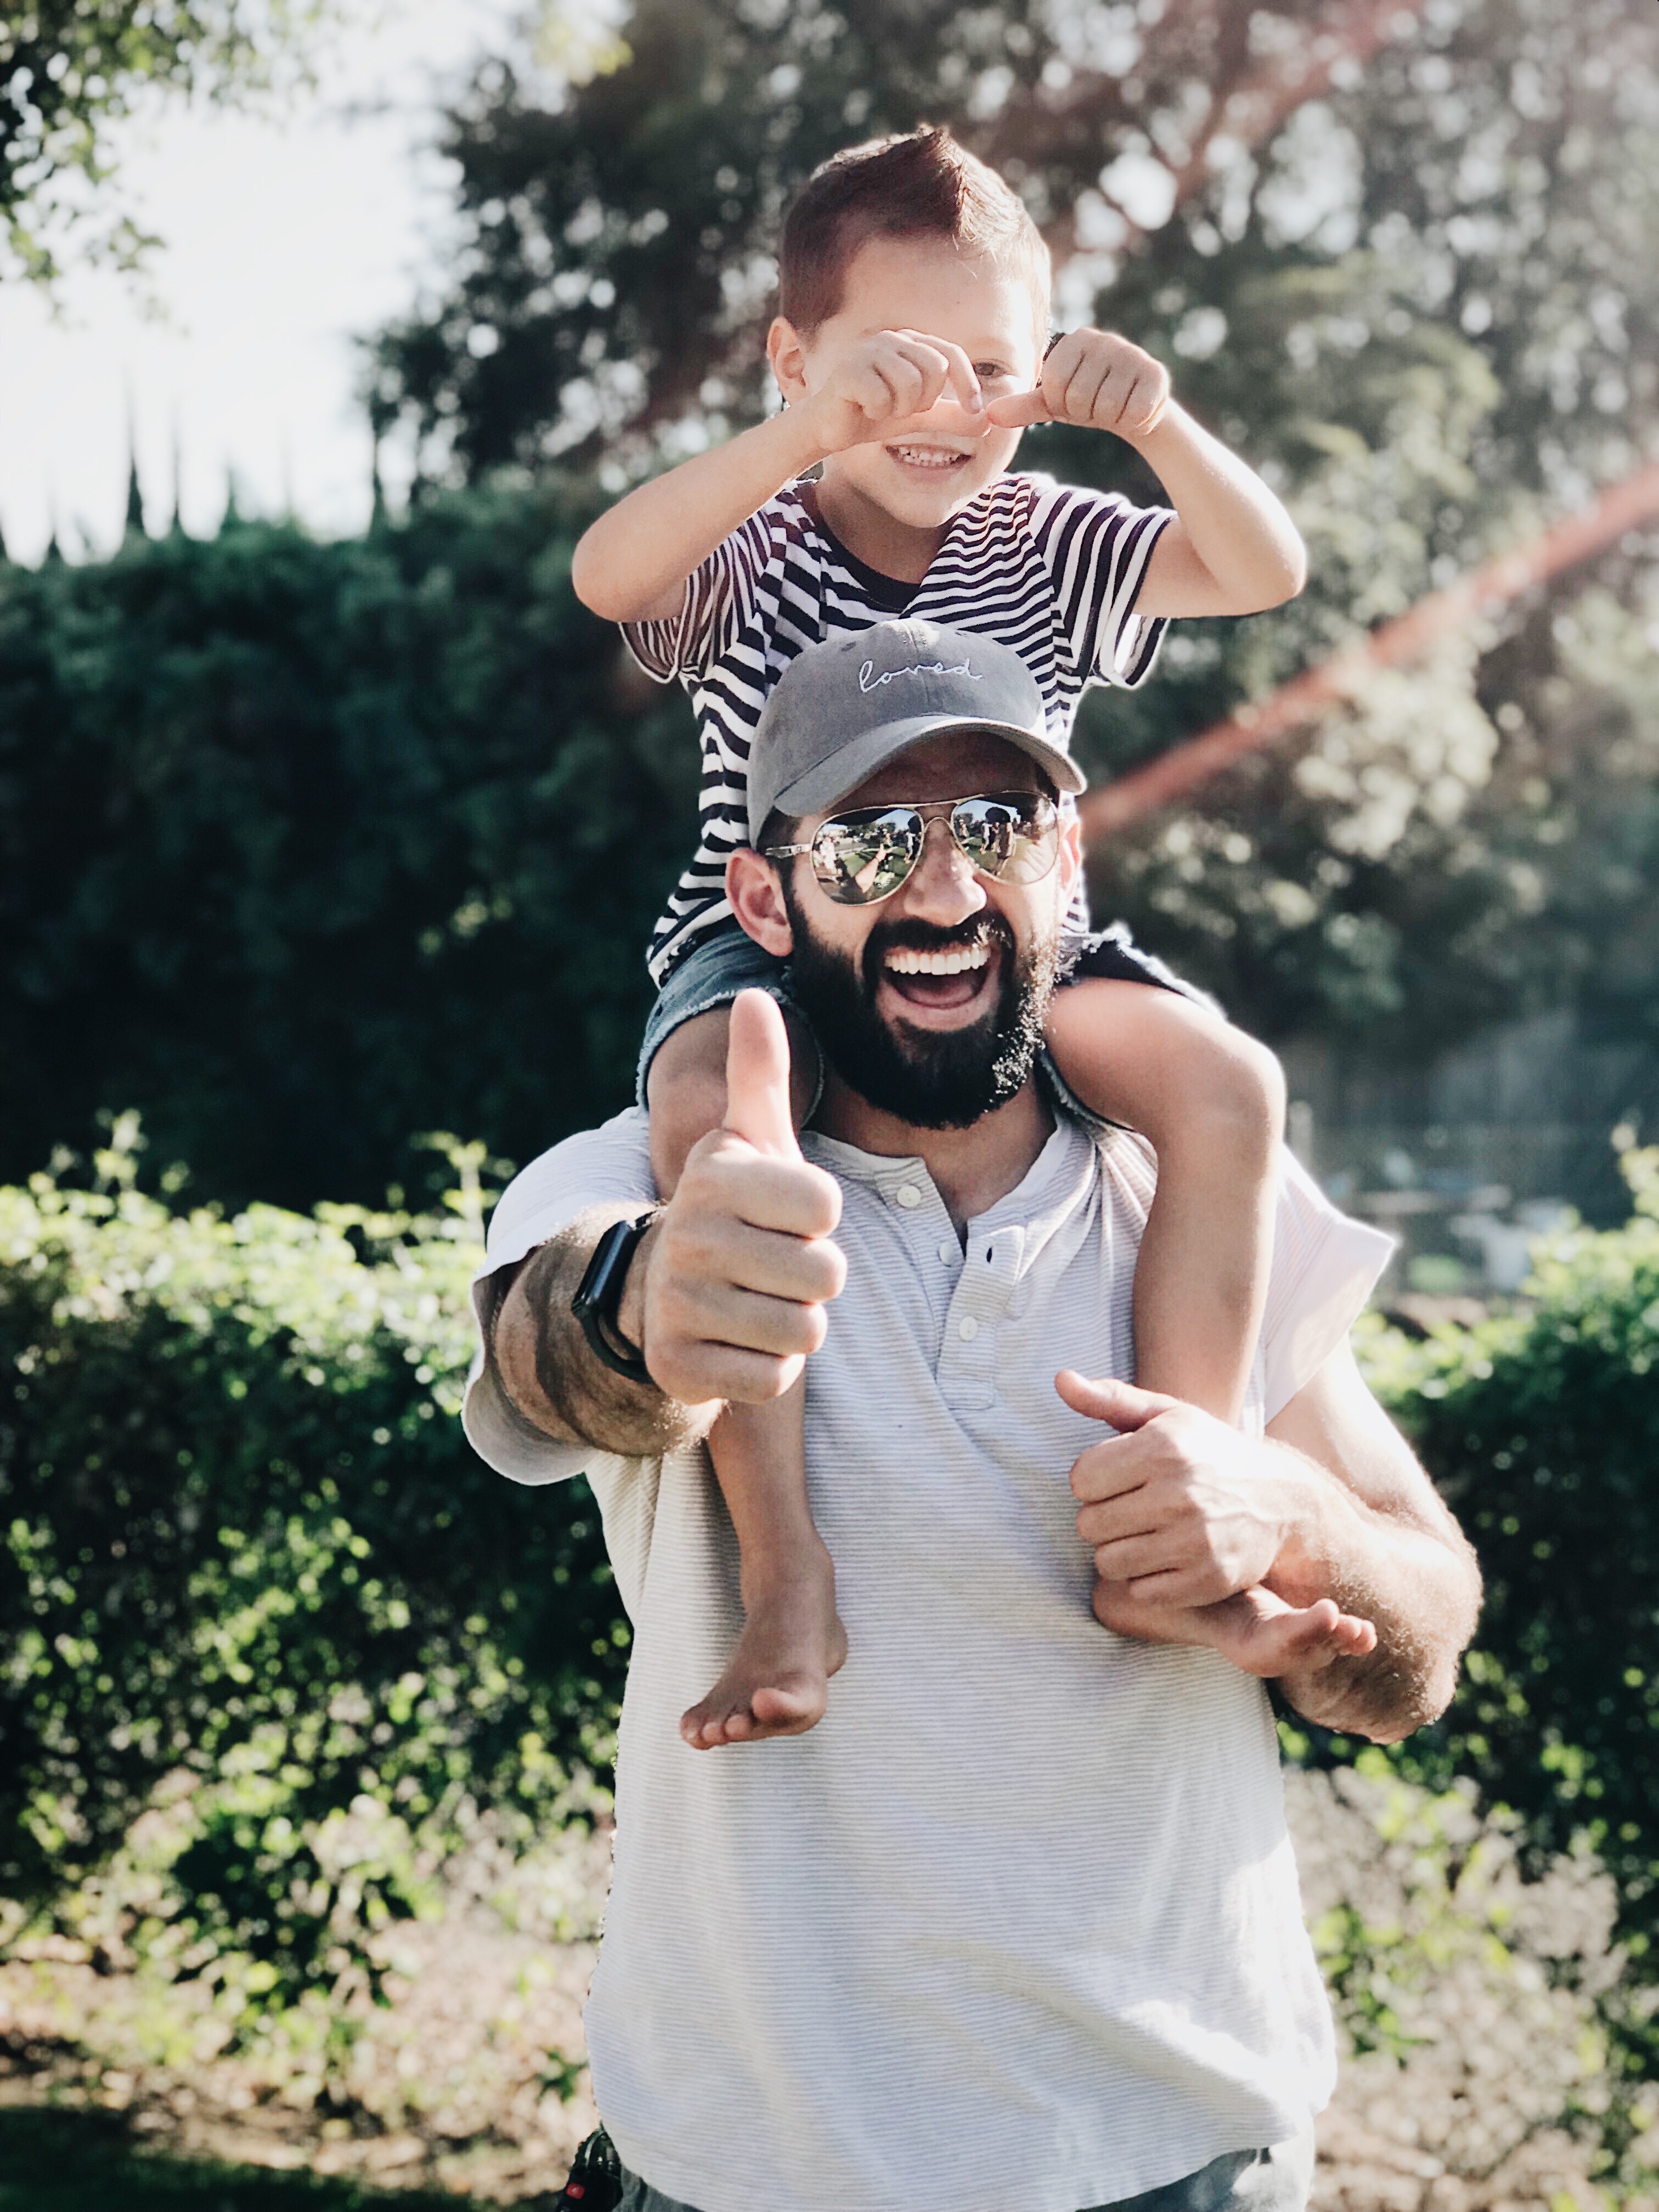
People in nature, people, photograph, facial expression, fun, smile, child, happy, photography, cool, joint, hand, finger, summer, vacation, gesture, recreation, laugh, leisure, family, toddler